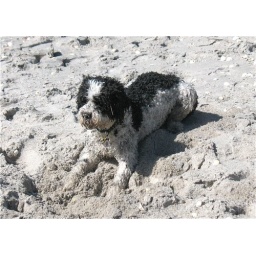
Bently-burying ball in sand